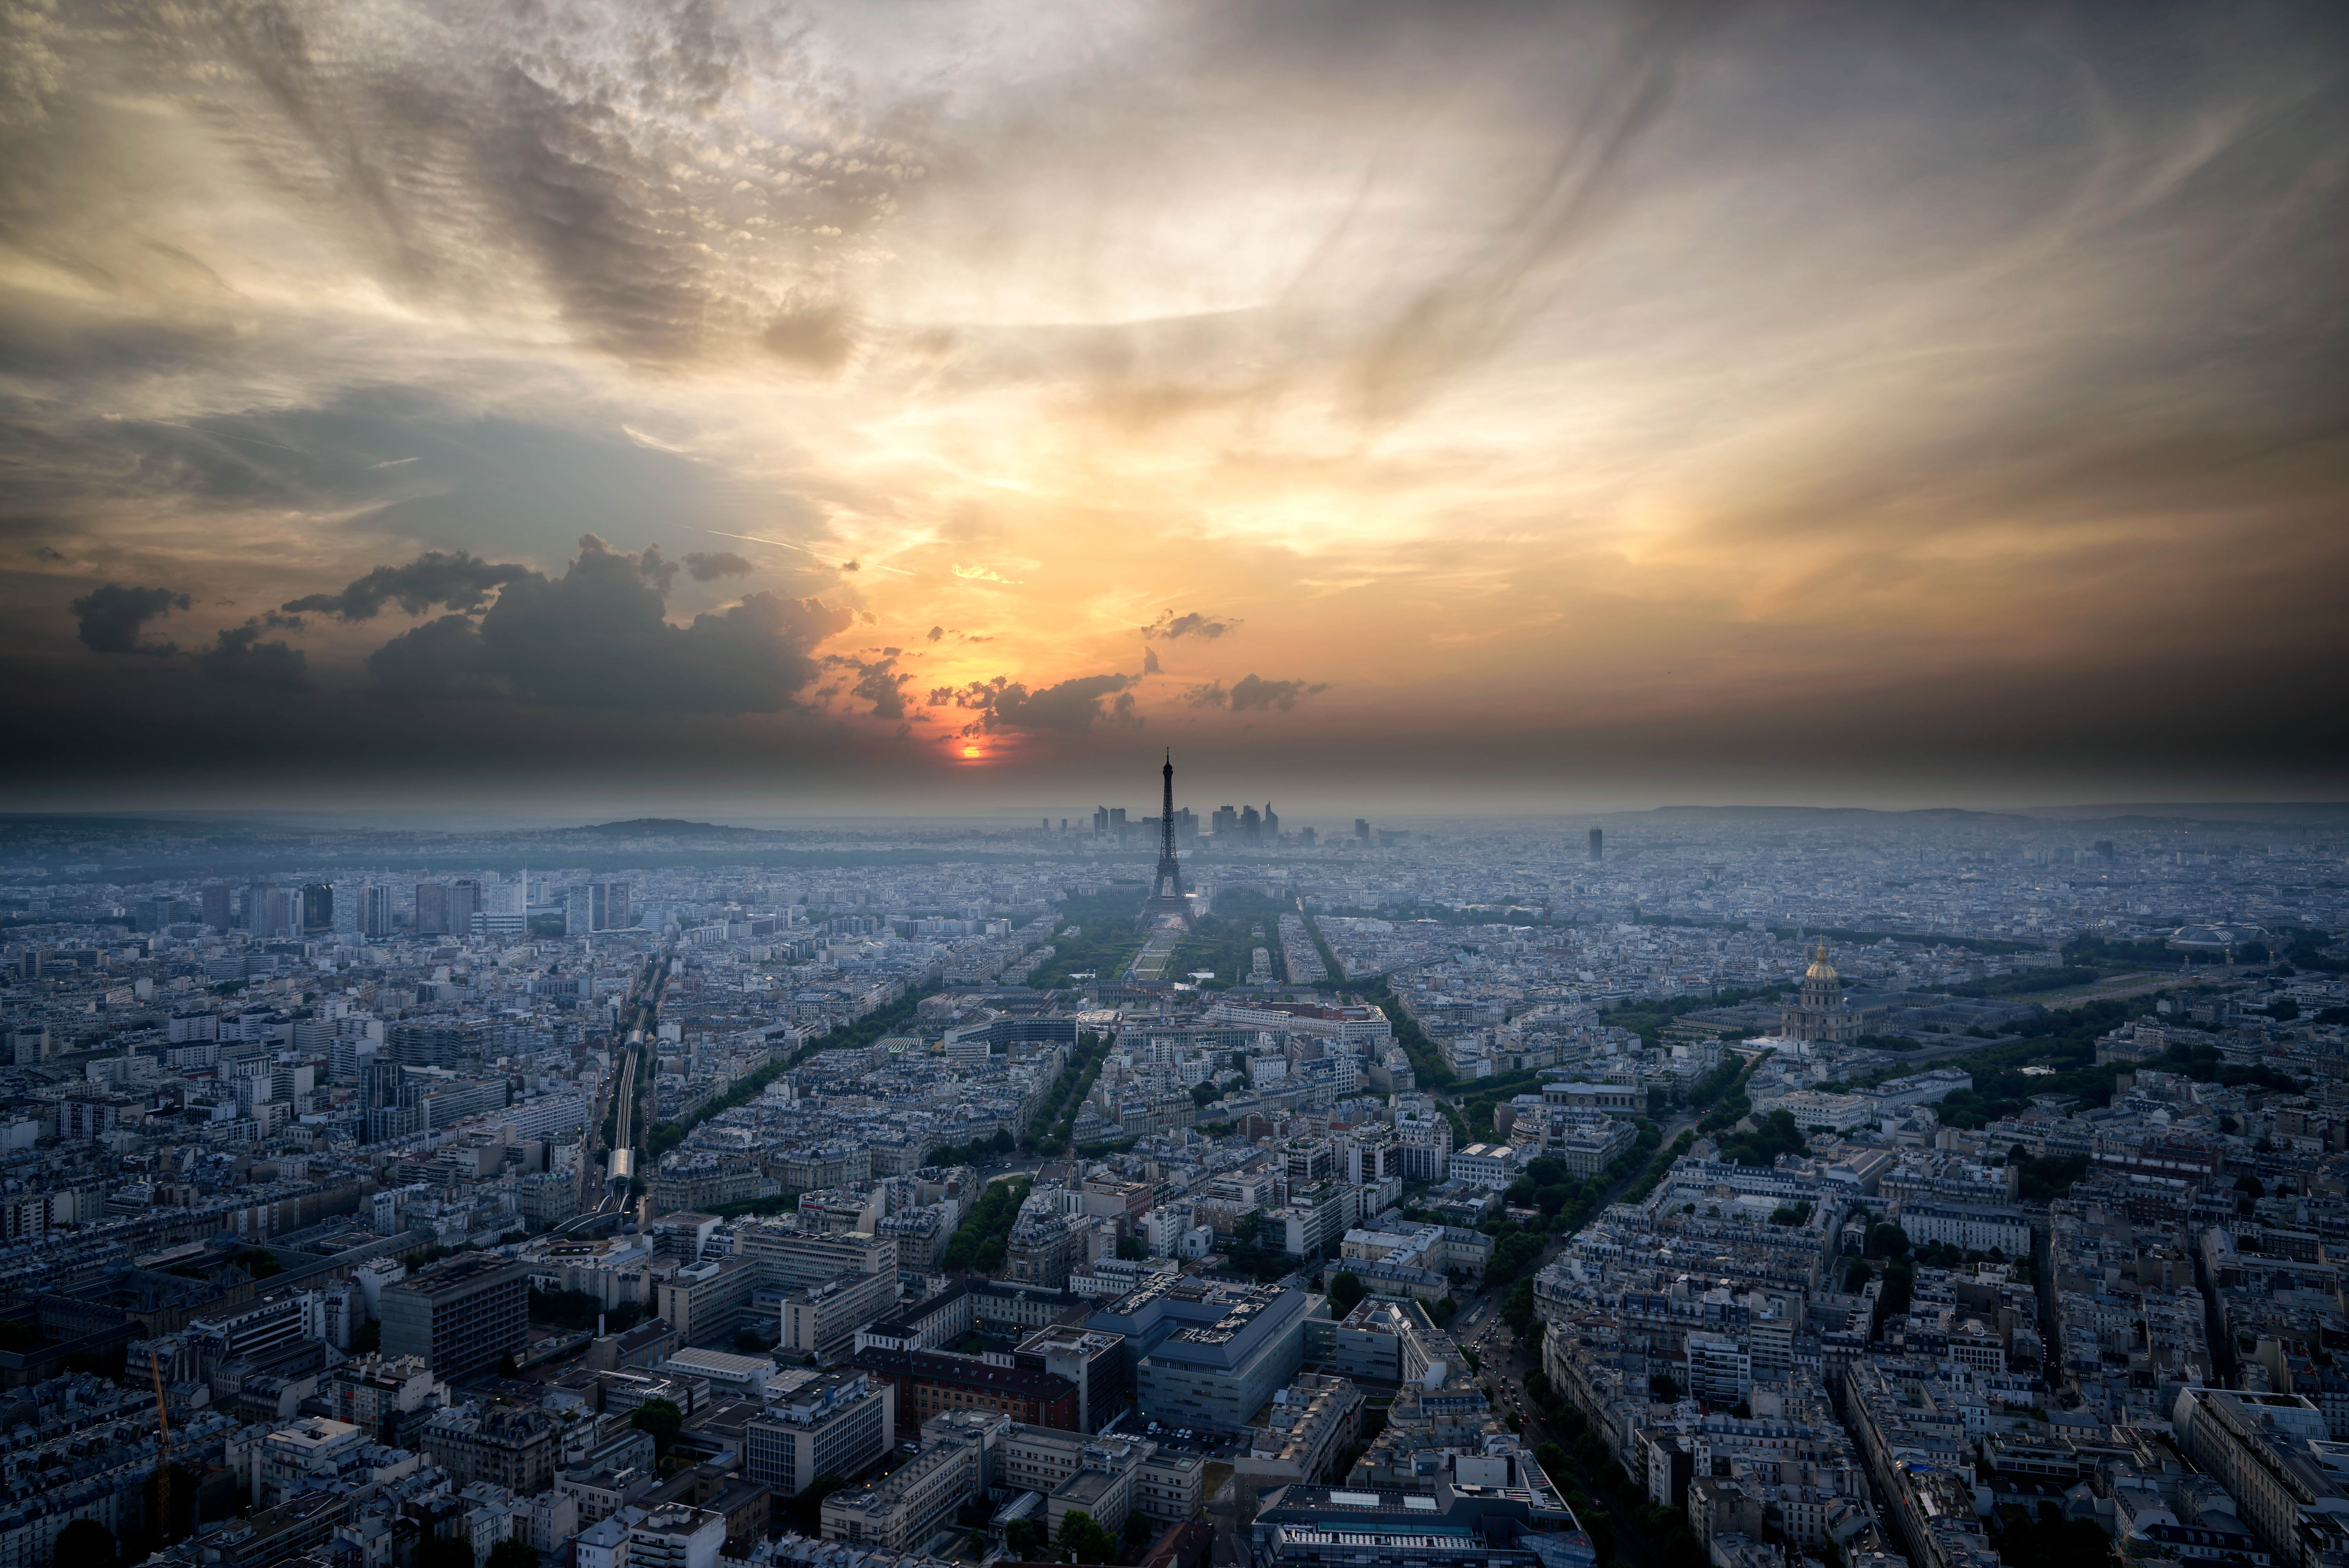
sea, coast, ocean, horizon, cloud, sky, sun, sunrise, sunset, skyline, sunlight, morning, shore, wave, dawn, city, atmosphere, paris, cityscape, dusk, france, evening, reflection, tower, weather, nikon, places, 2015, clouds, montparnasse, d750, ledefrance, afterglow, atmospheric phenomenon